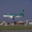
Label: airplane